2016 Christmas Handball Tournament of Four

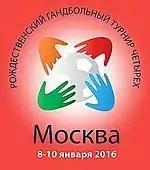
tournament logo

The 2016 Christmas Handball Tournament of Four was a friendly men's handball tournament, held in Moscow, Russia at the Krylatskoye Sports Palace between 08–10 January organised by the Handball Union of Russia as a preparation of the host nation to the 2016 European Men's Handball Championship.